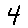
Label: 4